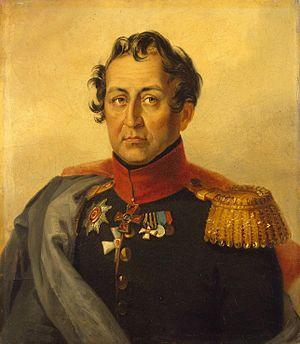
Liste des commandants militaires de la Russie impériale au cours des guerres napoléoniennes.